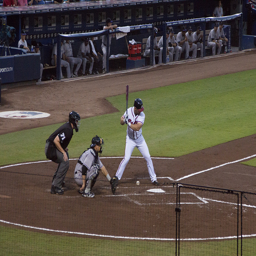
Three men are playing baseball on a baseball field.
A baseball catcher is about to catch an approaching baseball.
A baseball game in progress, the batter ready to swing at the ball.
Baseball hitter at home base receiving a ball.
A baseball player standing next to home plate with a bat.